São João (Lajes do Pico)

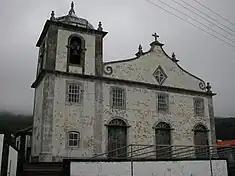
Pre-renovation façade of the Church of São João

Oral tradition holds that São João was part of a large southern parish of São Mateus, in the primitive locality of "Arruda", some from the centre of Lajes. The name, "Arruda" came from a medicinal herb that prospered in the landscape of the parish, a region known for extensive arable agricultural parcels dedicated to cereal production (particularly wheat). At the time of settlement, the parochial church held an extensive 20 alqueires of land in cultivation, as well receiving an annual tithe equal to 15 alqueires. Even today the lands around "Areia" between São Mateus and São João were considered the most productive of this region. Yet, the residents of this area did not only dedicate to cereal production, instead dividing themselves between the fishery and raising of cattle and sheep for wool.